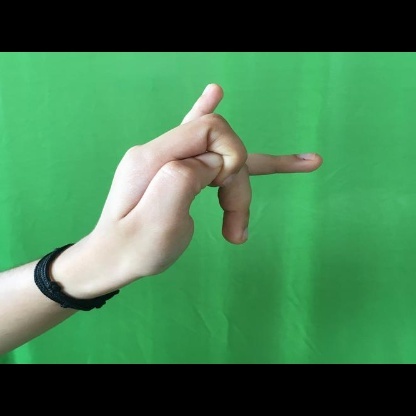
Mudra: Katakamukha